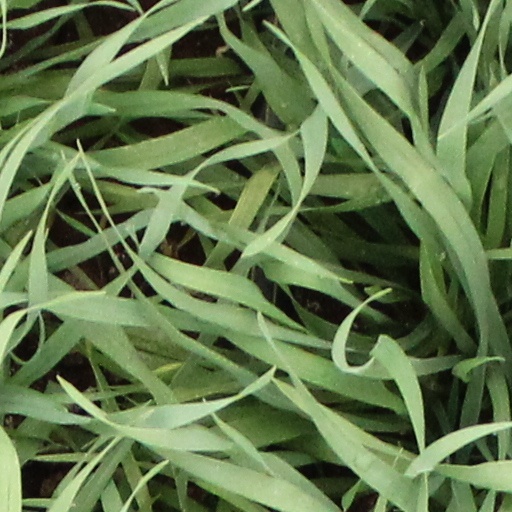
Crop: wheat